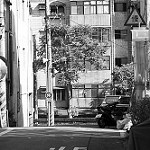
Label: B & W